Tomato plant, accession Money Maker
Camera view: horizontal (90 deg, fisheye); turntable rotation: 0 degrees
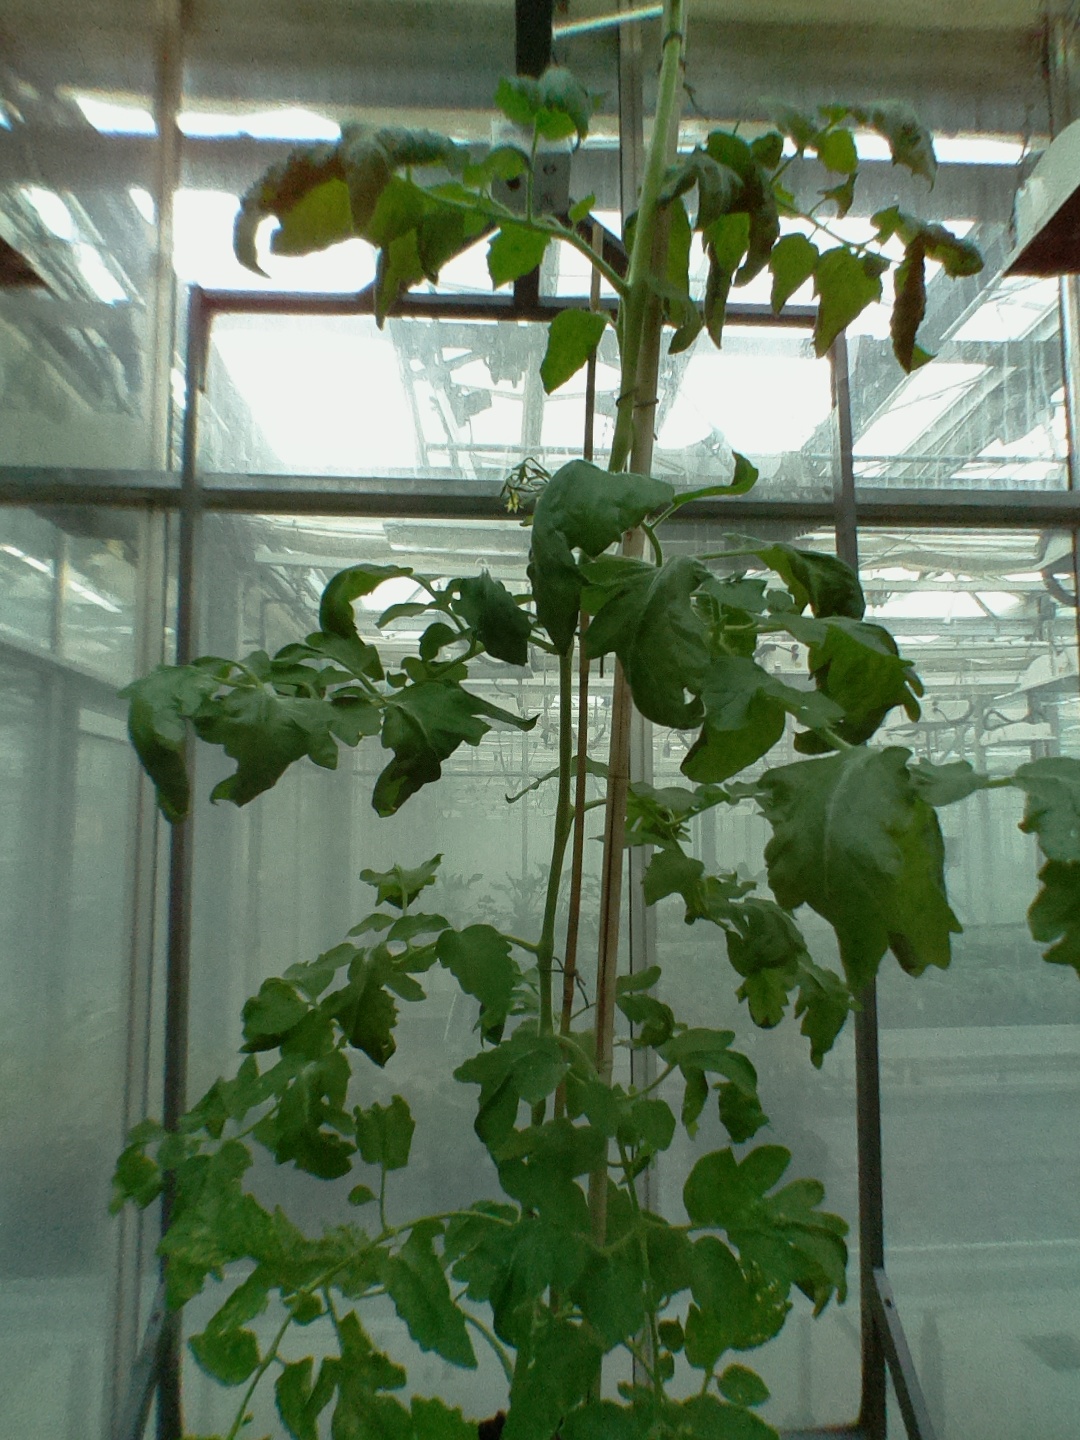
BBCH growth stage 70: Fruits at the main stem or branches visibles